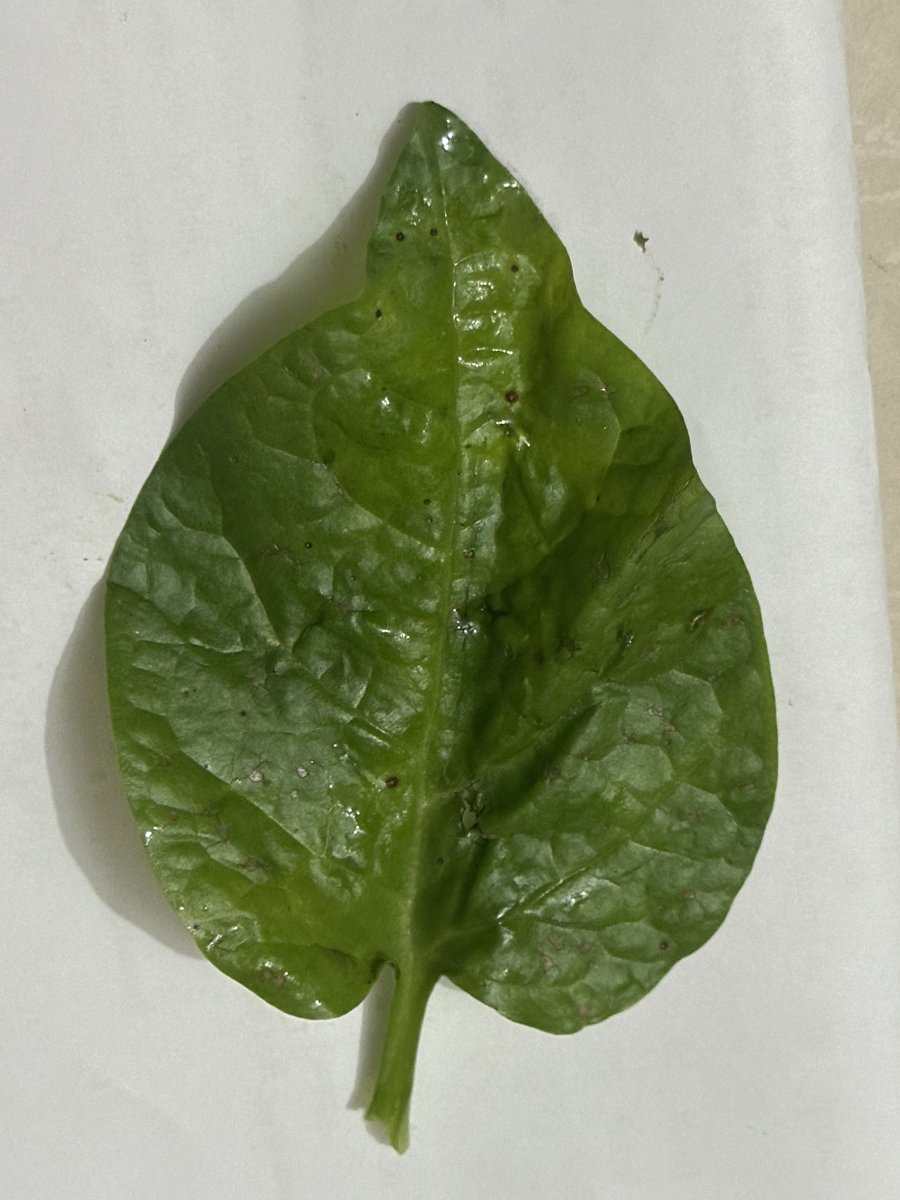
Label: Bacterial-Spot